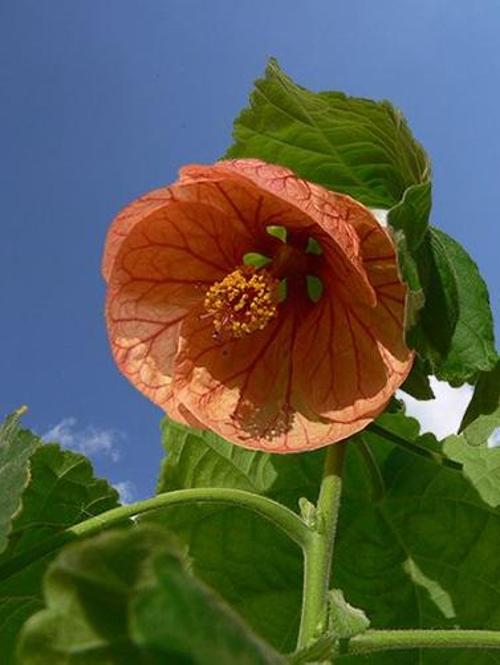
Label: mallow